Paget Brewster

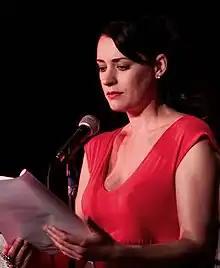
Brewster in 2009

Paget Valerie Brewster (born March 10, 1969) is an American actress. She first received recognition for her recurring role as Kathy on the fourth season of "Friends". She gained wider recognition as FBI Supervisory Special Agent Emily Prentiss on CBS's "Criminal Minds". Brewster was a cast member of the NBC sitcom "Community" during its final season.